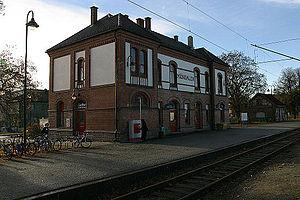
La gare de Mjøndalen est une gare ferroviaire située à Nedre Eiker et à 70.22 km d'Oslo.